Oktoberfest of Blumenau

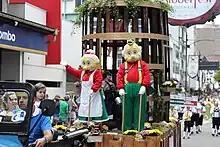
Grandpa and Grandma Chopão on a float at a parade during the Oktoberfest

The Oktoberfest of Blumenau was created in 1984, after a big flood of the Itajaí-Açu river, with the objective of recuperating the city's economy and raising the morale of its inhabitants. Even before that, owners of industries and commercial buildings in the city were already planning to start a festival like the original from Munich, but the flood was an important event that set the festival in motion. Since its first edition it has been a success, and today it has an attendance of about than 700,000/year. The event features folk dance ("Tanzgruppen)", shooting matches ("Schützenvereine"), German singing, folk costume and German cuisine. "Fritz" and "Frida" are the typical German characters. The ""Vovó e Vovô Chopão"" (Grandma and Grandpa "Chopão", "Big Beer") are the official symbolic characters of the event.